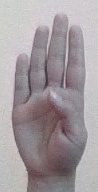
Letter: kaaf